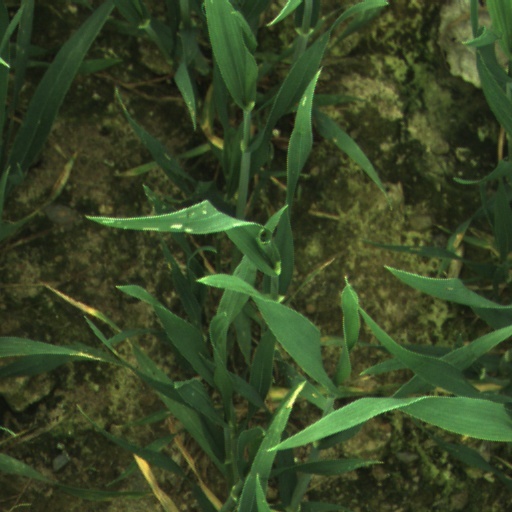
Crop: wheat